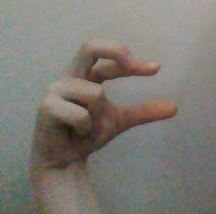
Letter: thal